Robert Swartwout

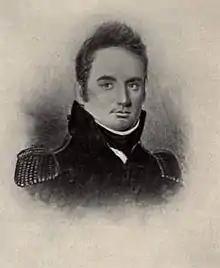
From 1899's "The Swartwout Chronicles 1338-1899 and the Ketelhuyn Chronicles 1451-1899"

Brigadier General Robert Swartwout (December 8, 1779 – July 17, 1848) was an American military officer, merchant, alderman, and Navy agent of New York City. He was born in Poughkeepsie, New York, the son of the American Revolutionary War military veteran Captain Abraham Swartwout (1743–1799) and descendant of Tomys Swartwout.